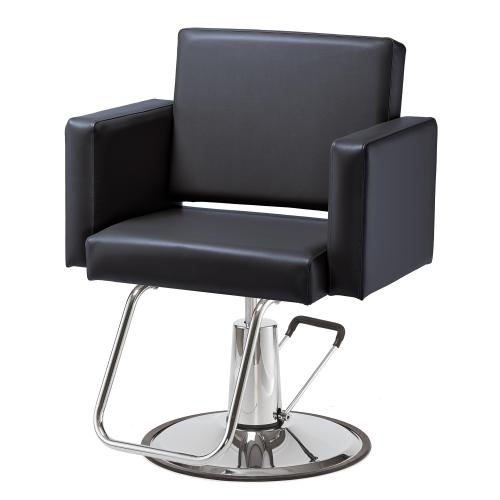
Pibbs Cosmo Chair
*Foto para ilustrar modelo, base es en estrella
Brand: Wonder Beauty Supply
Category: Business & Industrial > Hairdressing & Cosmetology > Salon Chairs